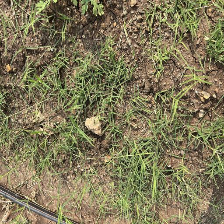
Weed species: Harali_(Cynodon_dactylon)